National Museum of Natural History, Uruguay

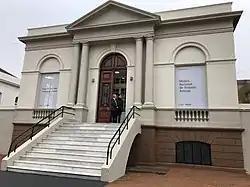
Main entrance

The National Museum of Natural History ( or ) in Montevideo is a natural history museum in Uruguay. It opened in 1838, and is the oldest scientific institution in Uruguay and one of the oldest natural history collections in the world. The museum's first permanent exhibition space is at Miguelete 1825—the former Miguelete Prison—and the scientific collections, library and administrative offices are at Calle 25 de Mayo 582 in the Old City.